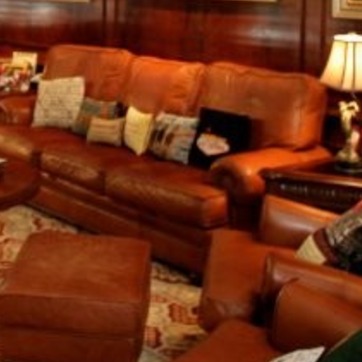
Material: leather